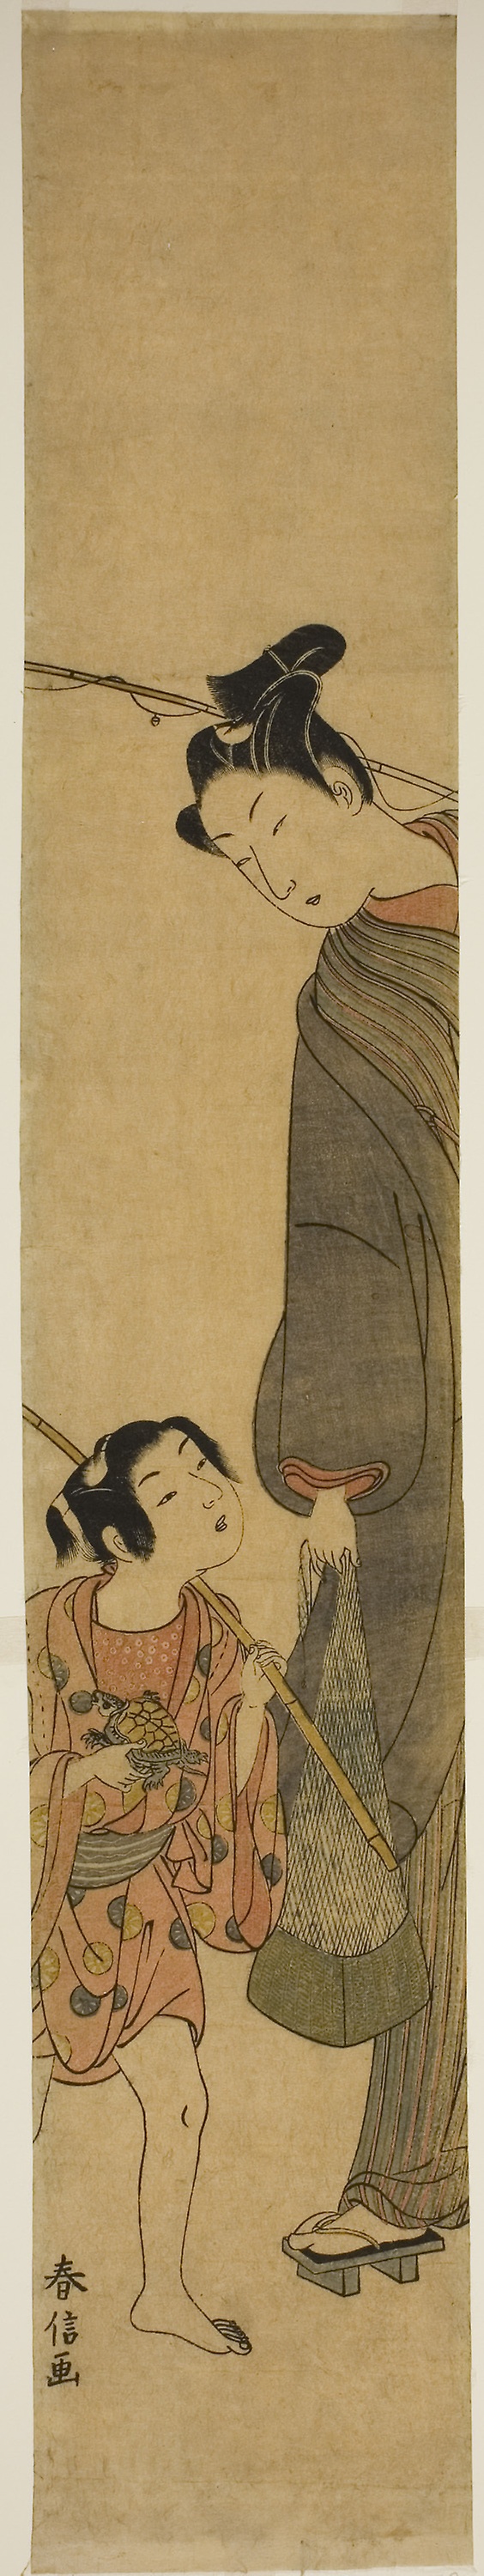
art, illustration, painting, visual arts